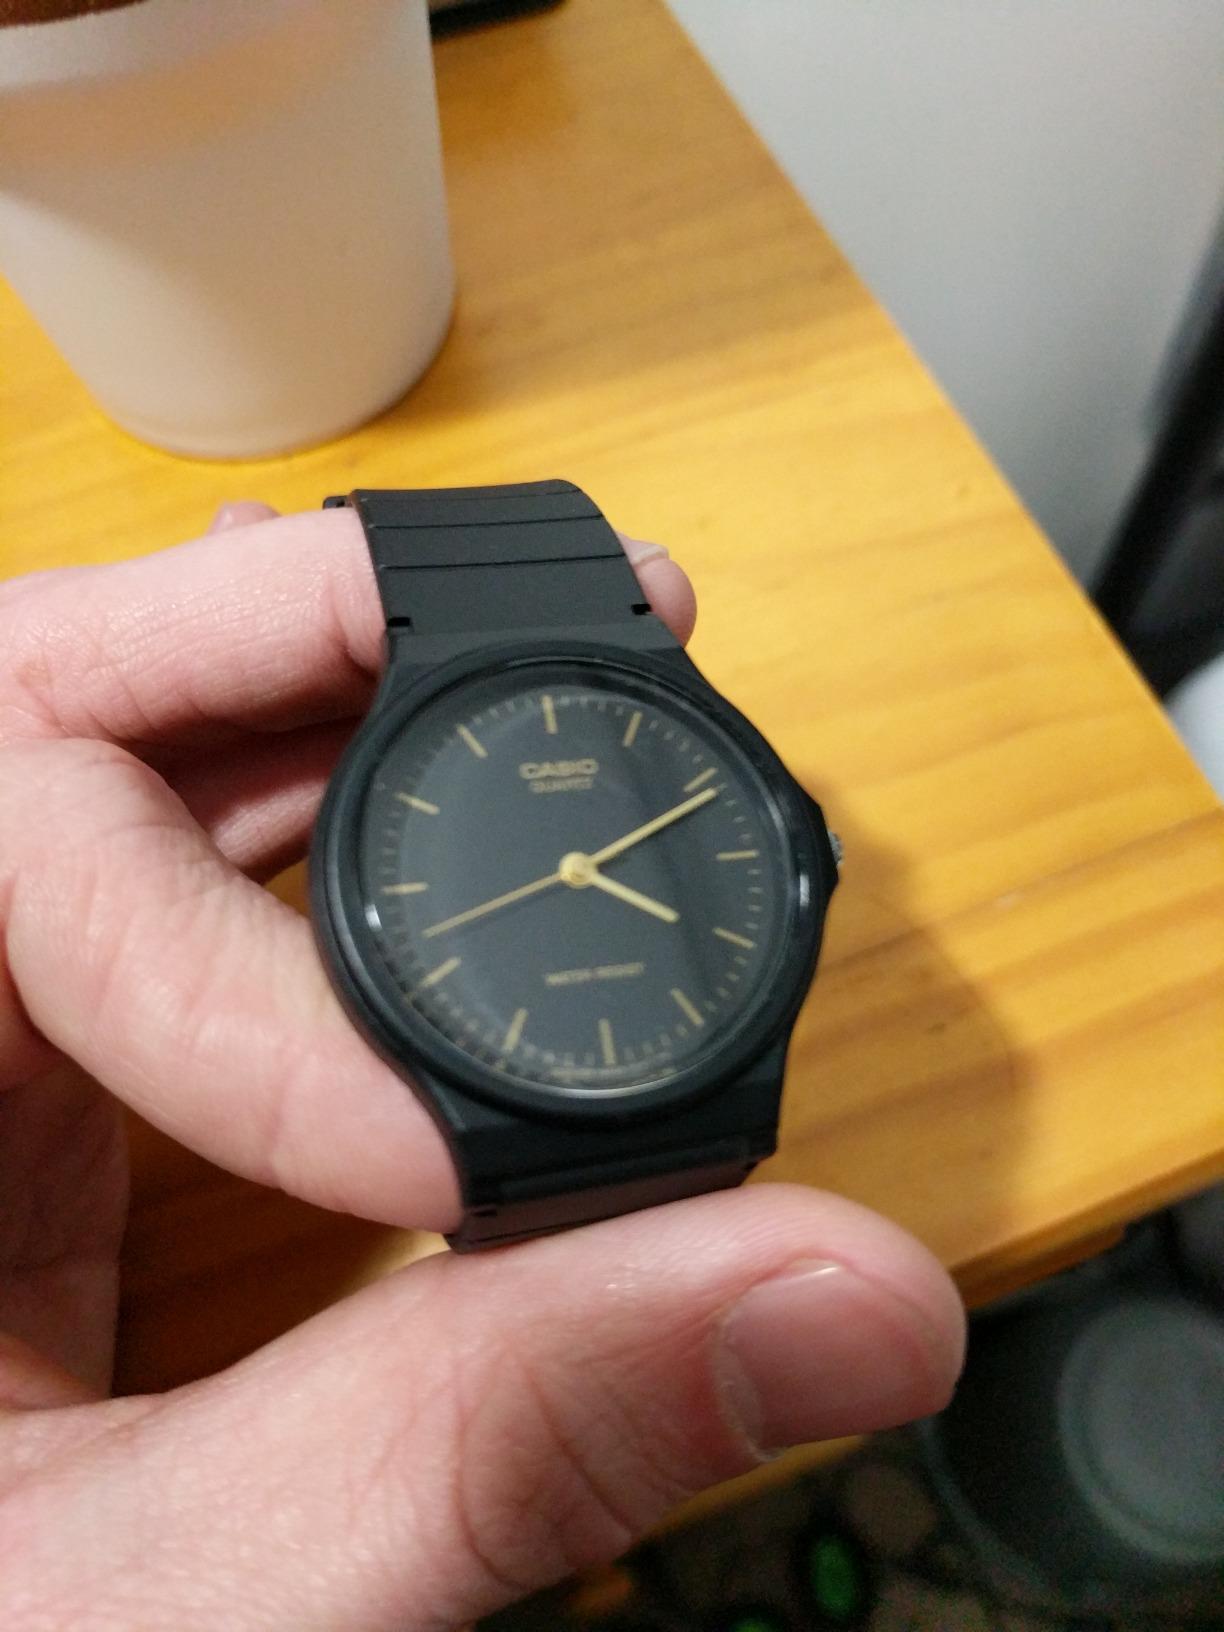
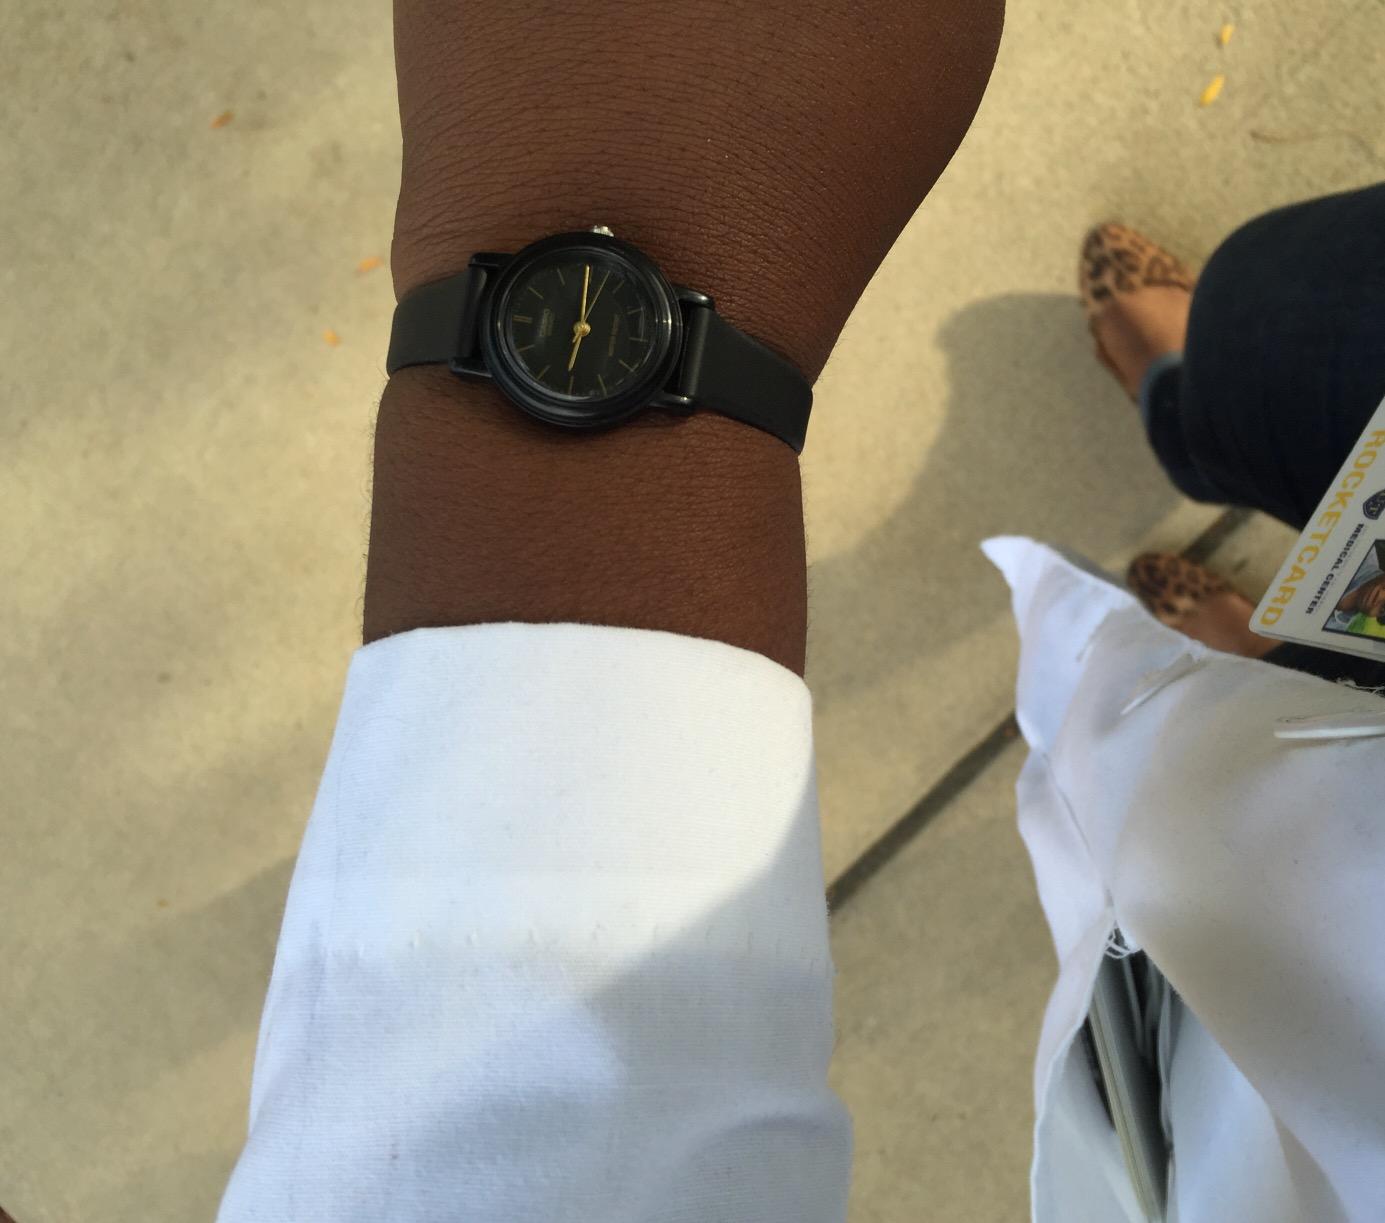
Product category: accessories_watch
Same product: no